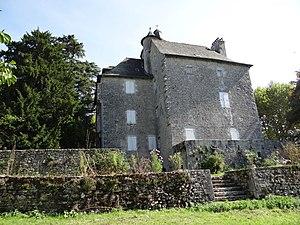
Vue de la façade ouest du Château de Mayrac (Lot, France) , fin XVe siècle
Le château de Mayrac est un château situé à Mayrac, dans le département du Lot, en France.
Mayrac est une commune française, située dans le département du Lot en région Occitanie. Mayrac est comprise dans l'ancienne province du Quercy, plus précisément dans le Haut Quercy, sur le causse de Martel. La plus ancienne mention de Mayrac date de 930, elle a fait partie de la vicomté de Turenne jusqu'au XVIIIᵉ siècle. Après une brève existence pendant la période révolutionnaire, elle a de nouveau été érigée en commune en 1946. Commune essentiellement rurale à l'activité agricole, loin des grands centres, elle a subi près de deux siècles de baisse démographique, mais l'effectif de sa population croît de nouveau au début du XXIᵉ siècle, en particulier du fait de l'attraction de la zone d'emploi de Brive-la-Gaillarde. Elle est intégrée depuis sa création dans la communauté de communes Causses et Vallée de la Dordogne. Mayrac, située au cœur de la région touristique de la vallée de la Dordogne est une villégiature très proche de hauts lieux du patrimoine national comme Rocamadour, Padirac, Sarlat, Collonges-la-Rouge, etc.